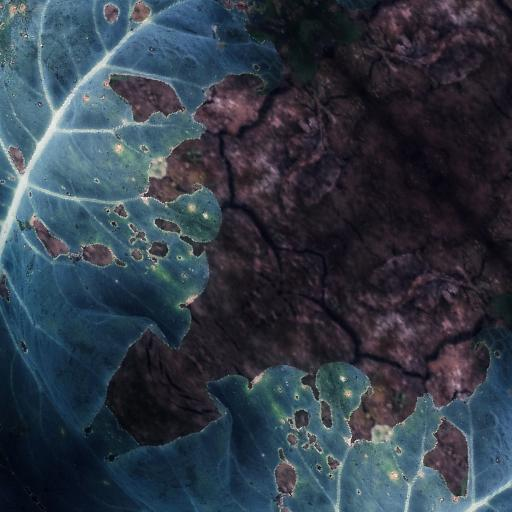
Label: Black Rot